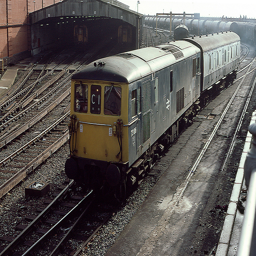
a class like the locomotives allocated to the services